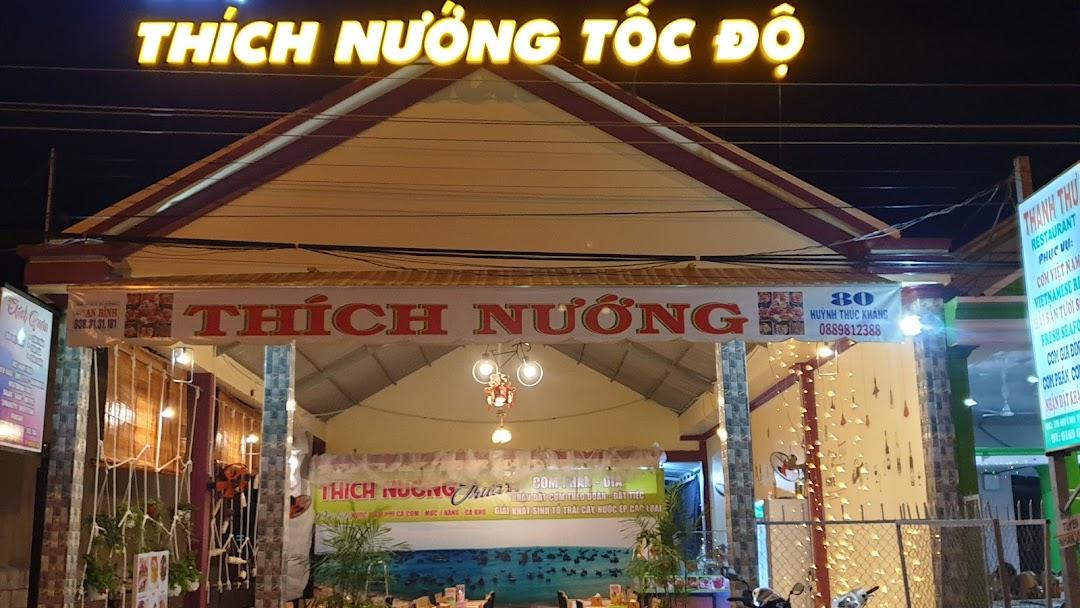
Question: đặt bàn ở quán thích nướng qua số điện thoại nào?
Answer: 0889812388